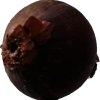
Label: red_onion